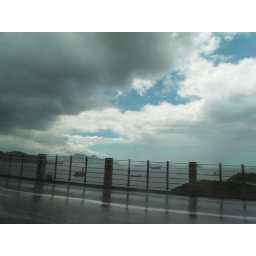
beautiful blue sky in the distance.